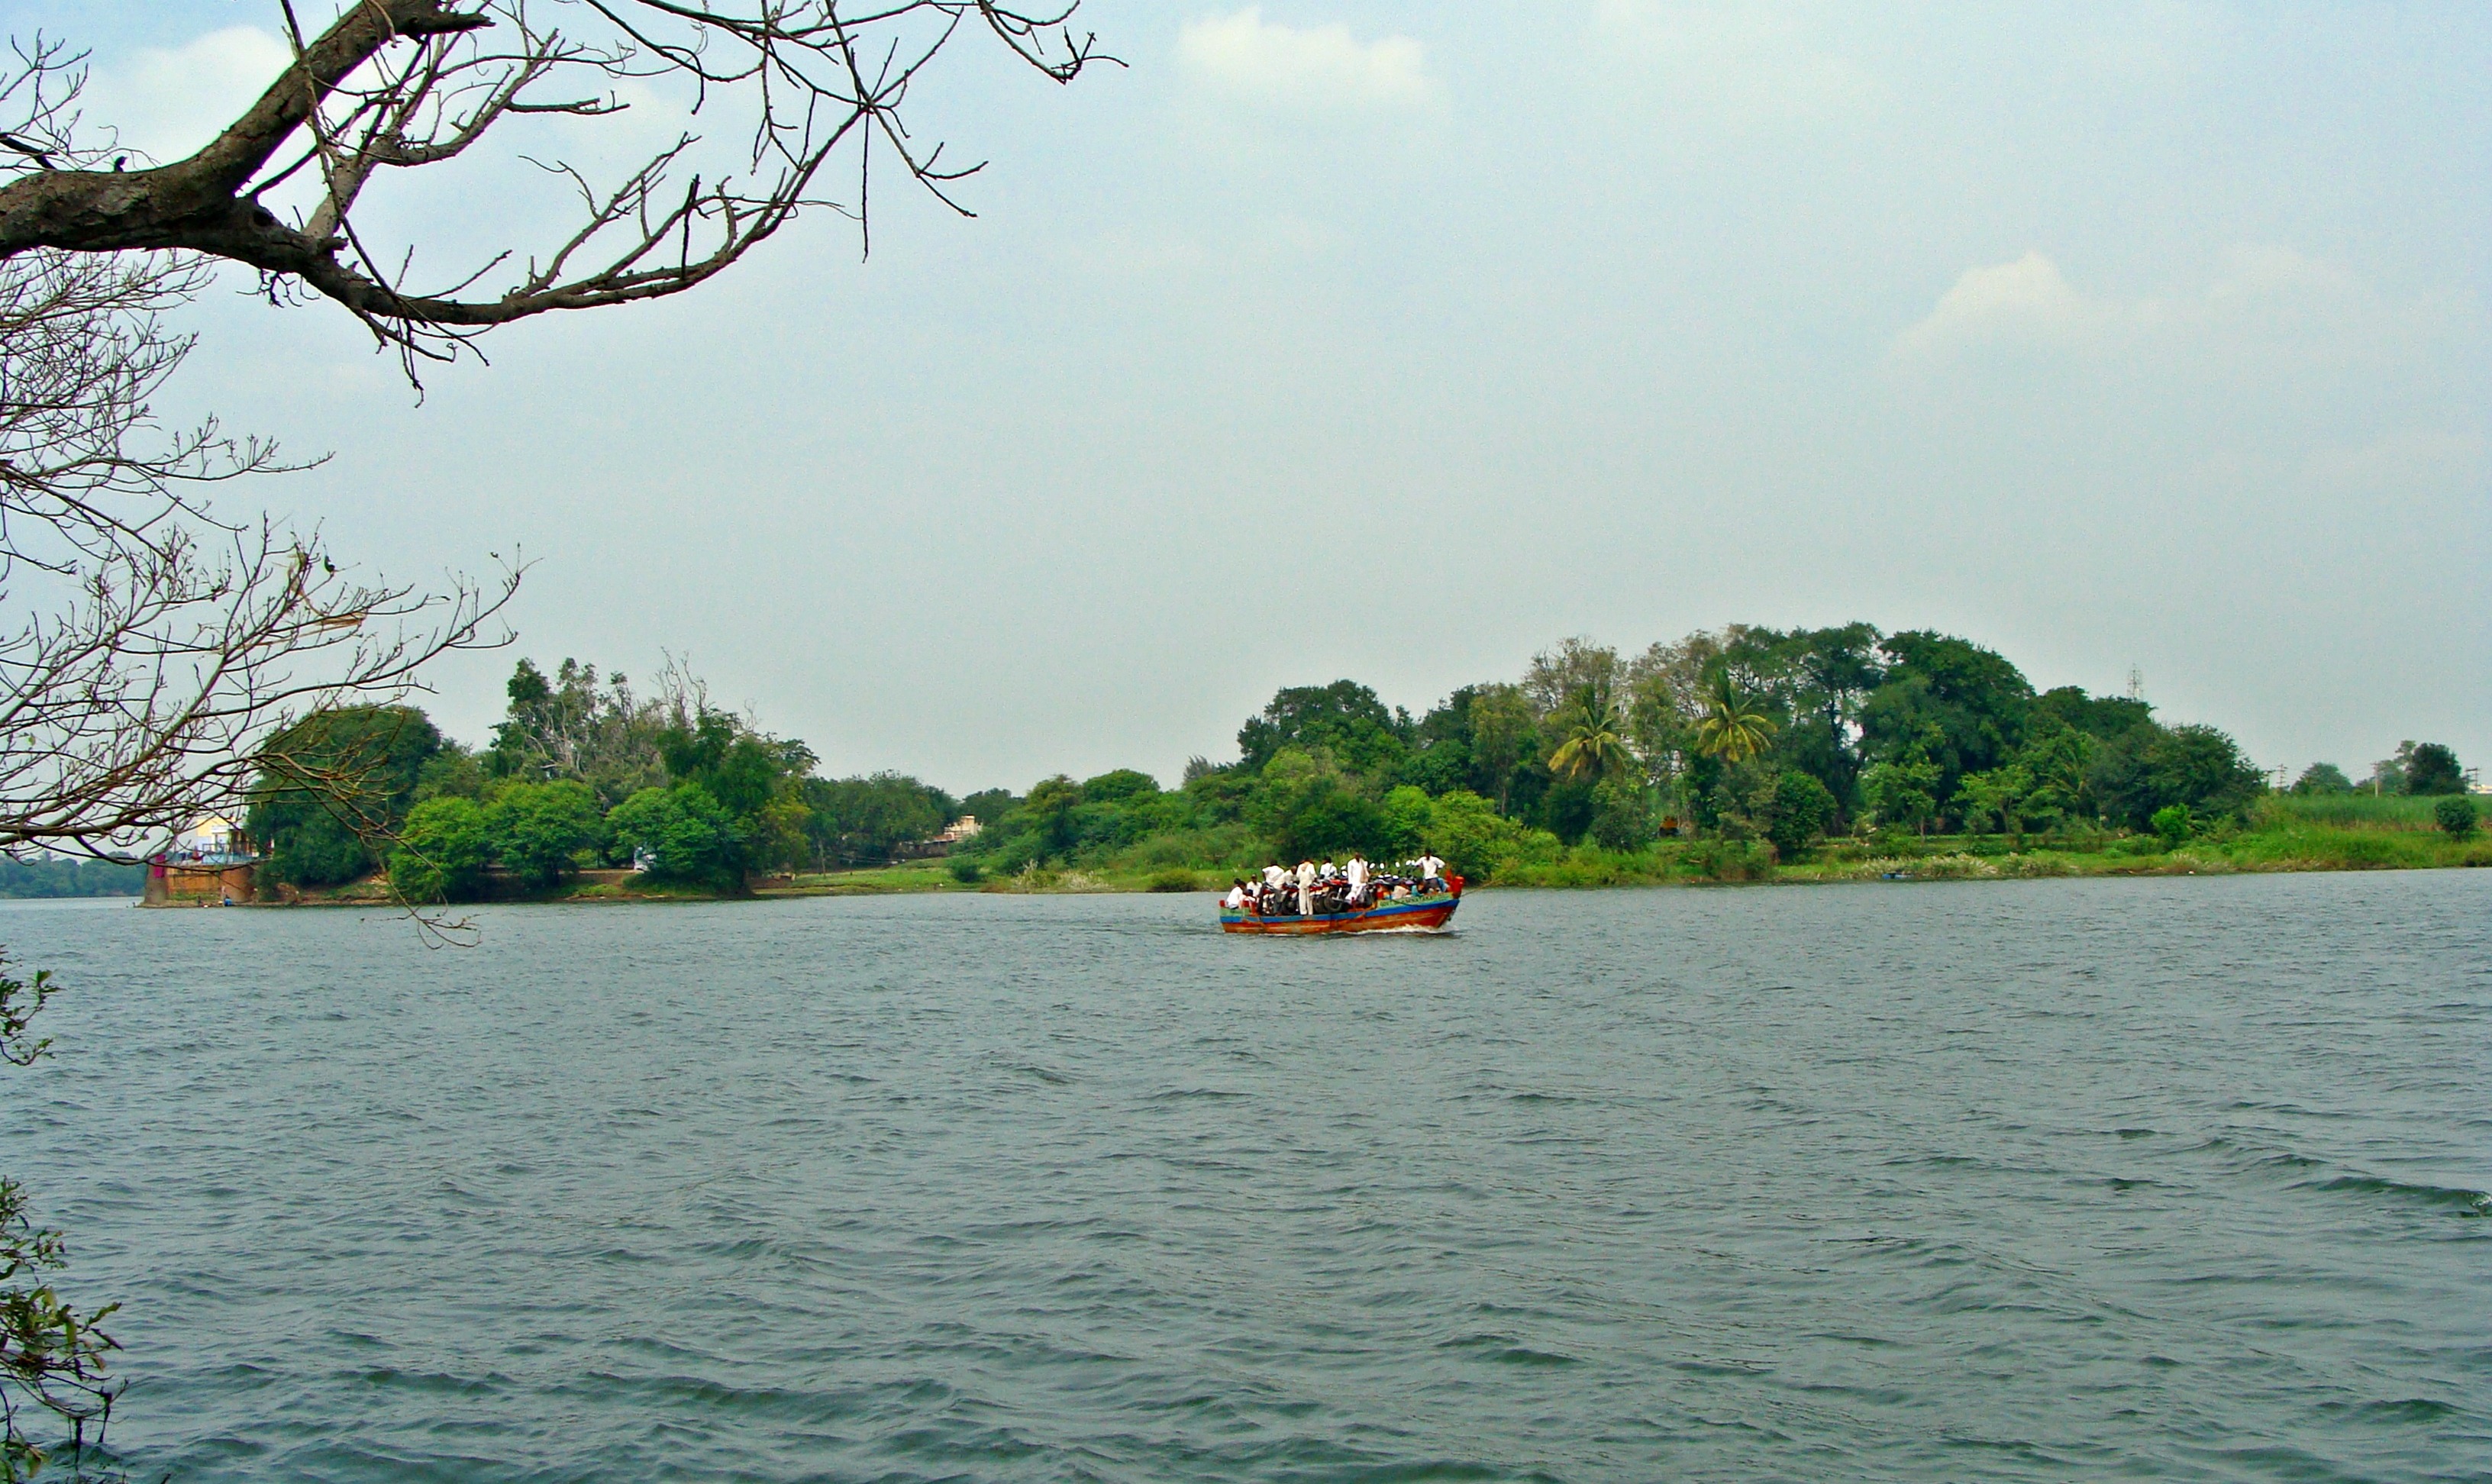
sea, boat, lake, river, vehicle, bay, island, boating, india, watercraft, karnataka, krishna river, bagalkot